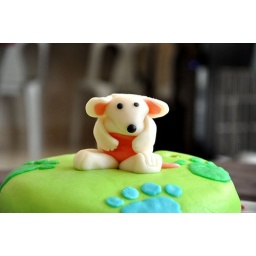
somehow the mousey's head got squished by the cake box's top en route to Sam's house